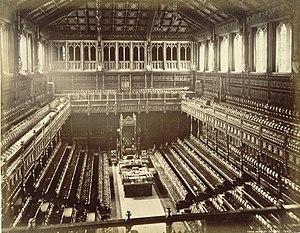
Le Royaume-Uni est un État unitaire et une monarchie parlementaire au sein de laquelle le monarque est le chef d'État et le Premier ministre est le chef du gouvernement responsable devant la Chambre des communes.